Nine Mile Prairie

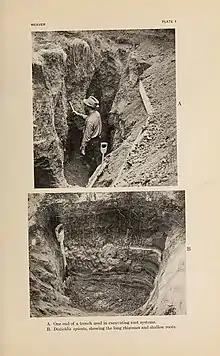
John Ernst Weaver conducted root studies at Nine-Mile Prairie throughout the 1920s

The area was owned by the United States Department of Defense and served as part of a fenced buffer zone around a World War II-era bomb storage depot. The facility closed in the early 1960s and the land was sold to the City of Lincoln and managed by the Lincoln Airport Authority until 1983, when it was purchased by the University of Nebraska Foundation.